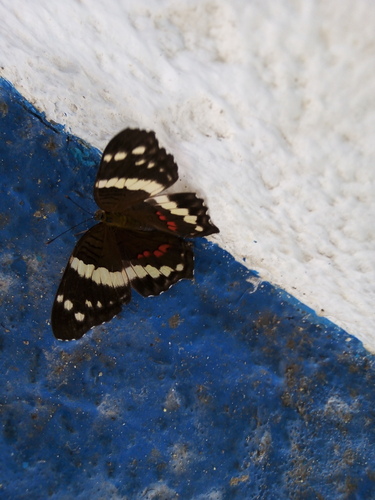
Scientific name: Anartia fatima
Common name: Banded peacock
Family: Nymphalidae
Order: Lepidoptera
Pollinator type: Primary pollinator
Habitat: Open areas and gardens
Geographic range: South America
Conservation status: Least Concern